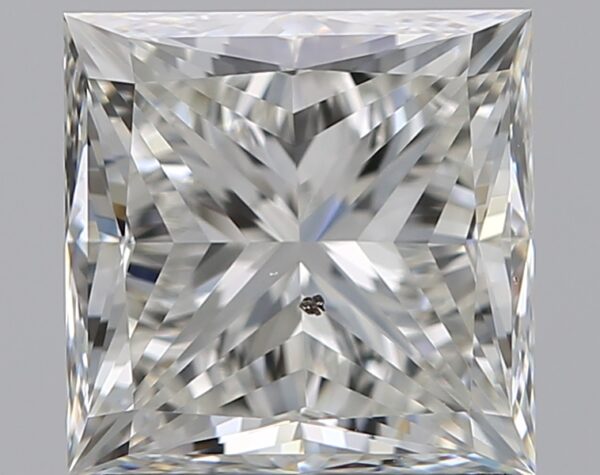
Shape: princess
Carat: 2.01
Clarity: SI1
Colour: I
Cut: EX
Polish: EX
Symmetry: EX
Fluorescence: N
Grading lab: GIA
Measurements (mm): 6.67 x 6.65 x 4.91